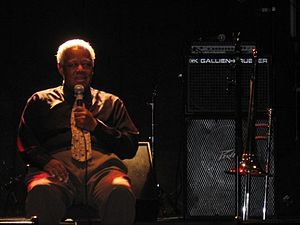
Slide Hampton
"Locksley Wellington ""Slide"" Hampton 21 april 1932 i Pennsylvania, USA er en amerikansk basunist, komponist og arrangør.